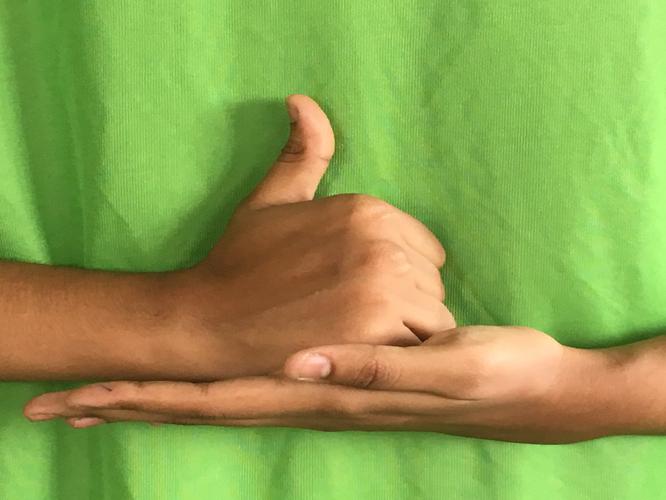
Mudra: Shivalinga
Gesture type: double_hand